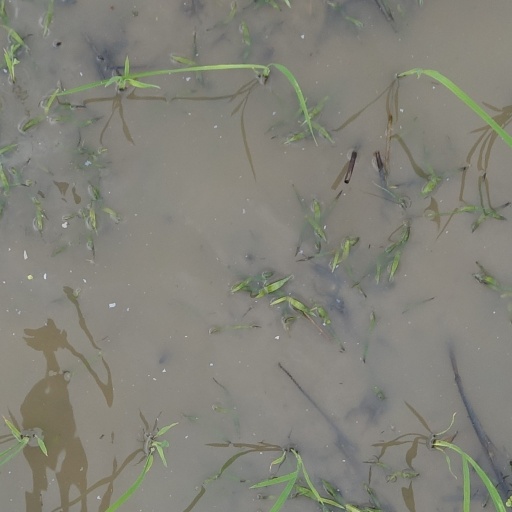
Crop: rice